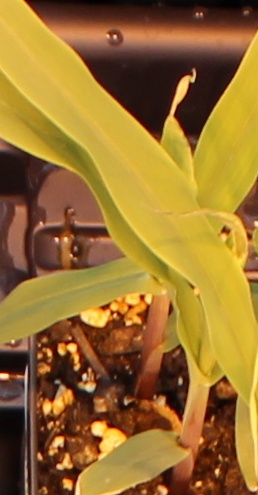
Label: Corn